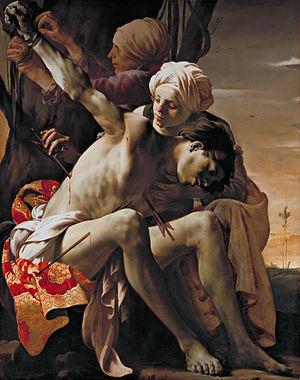
La Crucifixion avec la Vierge et saint Jean est une peinture à l'huile réalisée par Hendrick ter Brugghen conservée au Metropolitan Museum of Art de New York. L'œuvre est probablement peinte autour de l'année 1625, afin de décorer l'autel d'une schuilkerk catholique, c'est-à-dire une « église cachée », des Provinces-Unies calvinistes néerlandaises, probablement à Utrecht. Lorsque l'œuvre est découverte dans une église bombardée de South Hackney, à Londres, en 1956, elle demeure inconnue. Mais au moment de son apparition dans la salle de vente de Sotheby's en novembre de la même année, l'œuvre est identifiée et est désignée comme l'un des exemples importants de l'école caravagesque d'Utrecht. Elle est acquise par le musée lors de la vente.
Hendrick Jansz. ter Brugghen, ou Terbrugghen, est un peintre néerlandais du siècle d’or et, avec Gerrit Van Honthorst et Dirck Van Baburen, l'un des chefs de file de l’École caravagesque d'Utrecht.